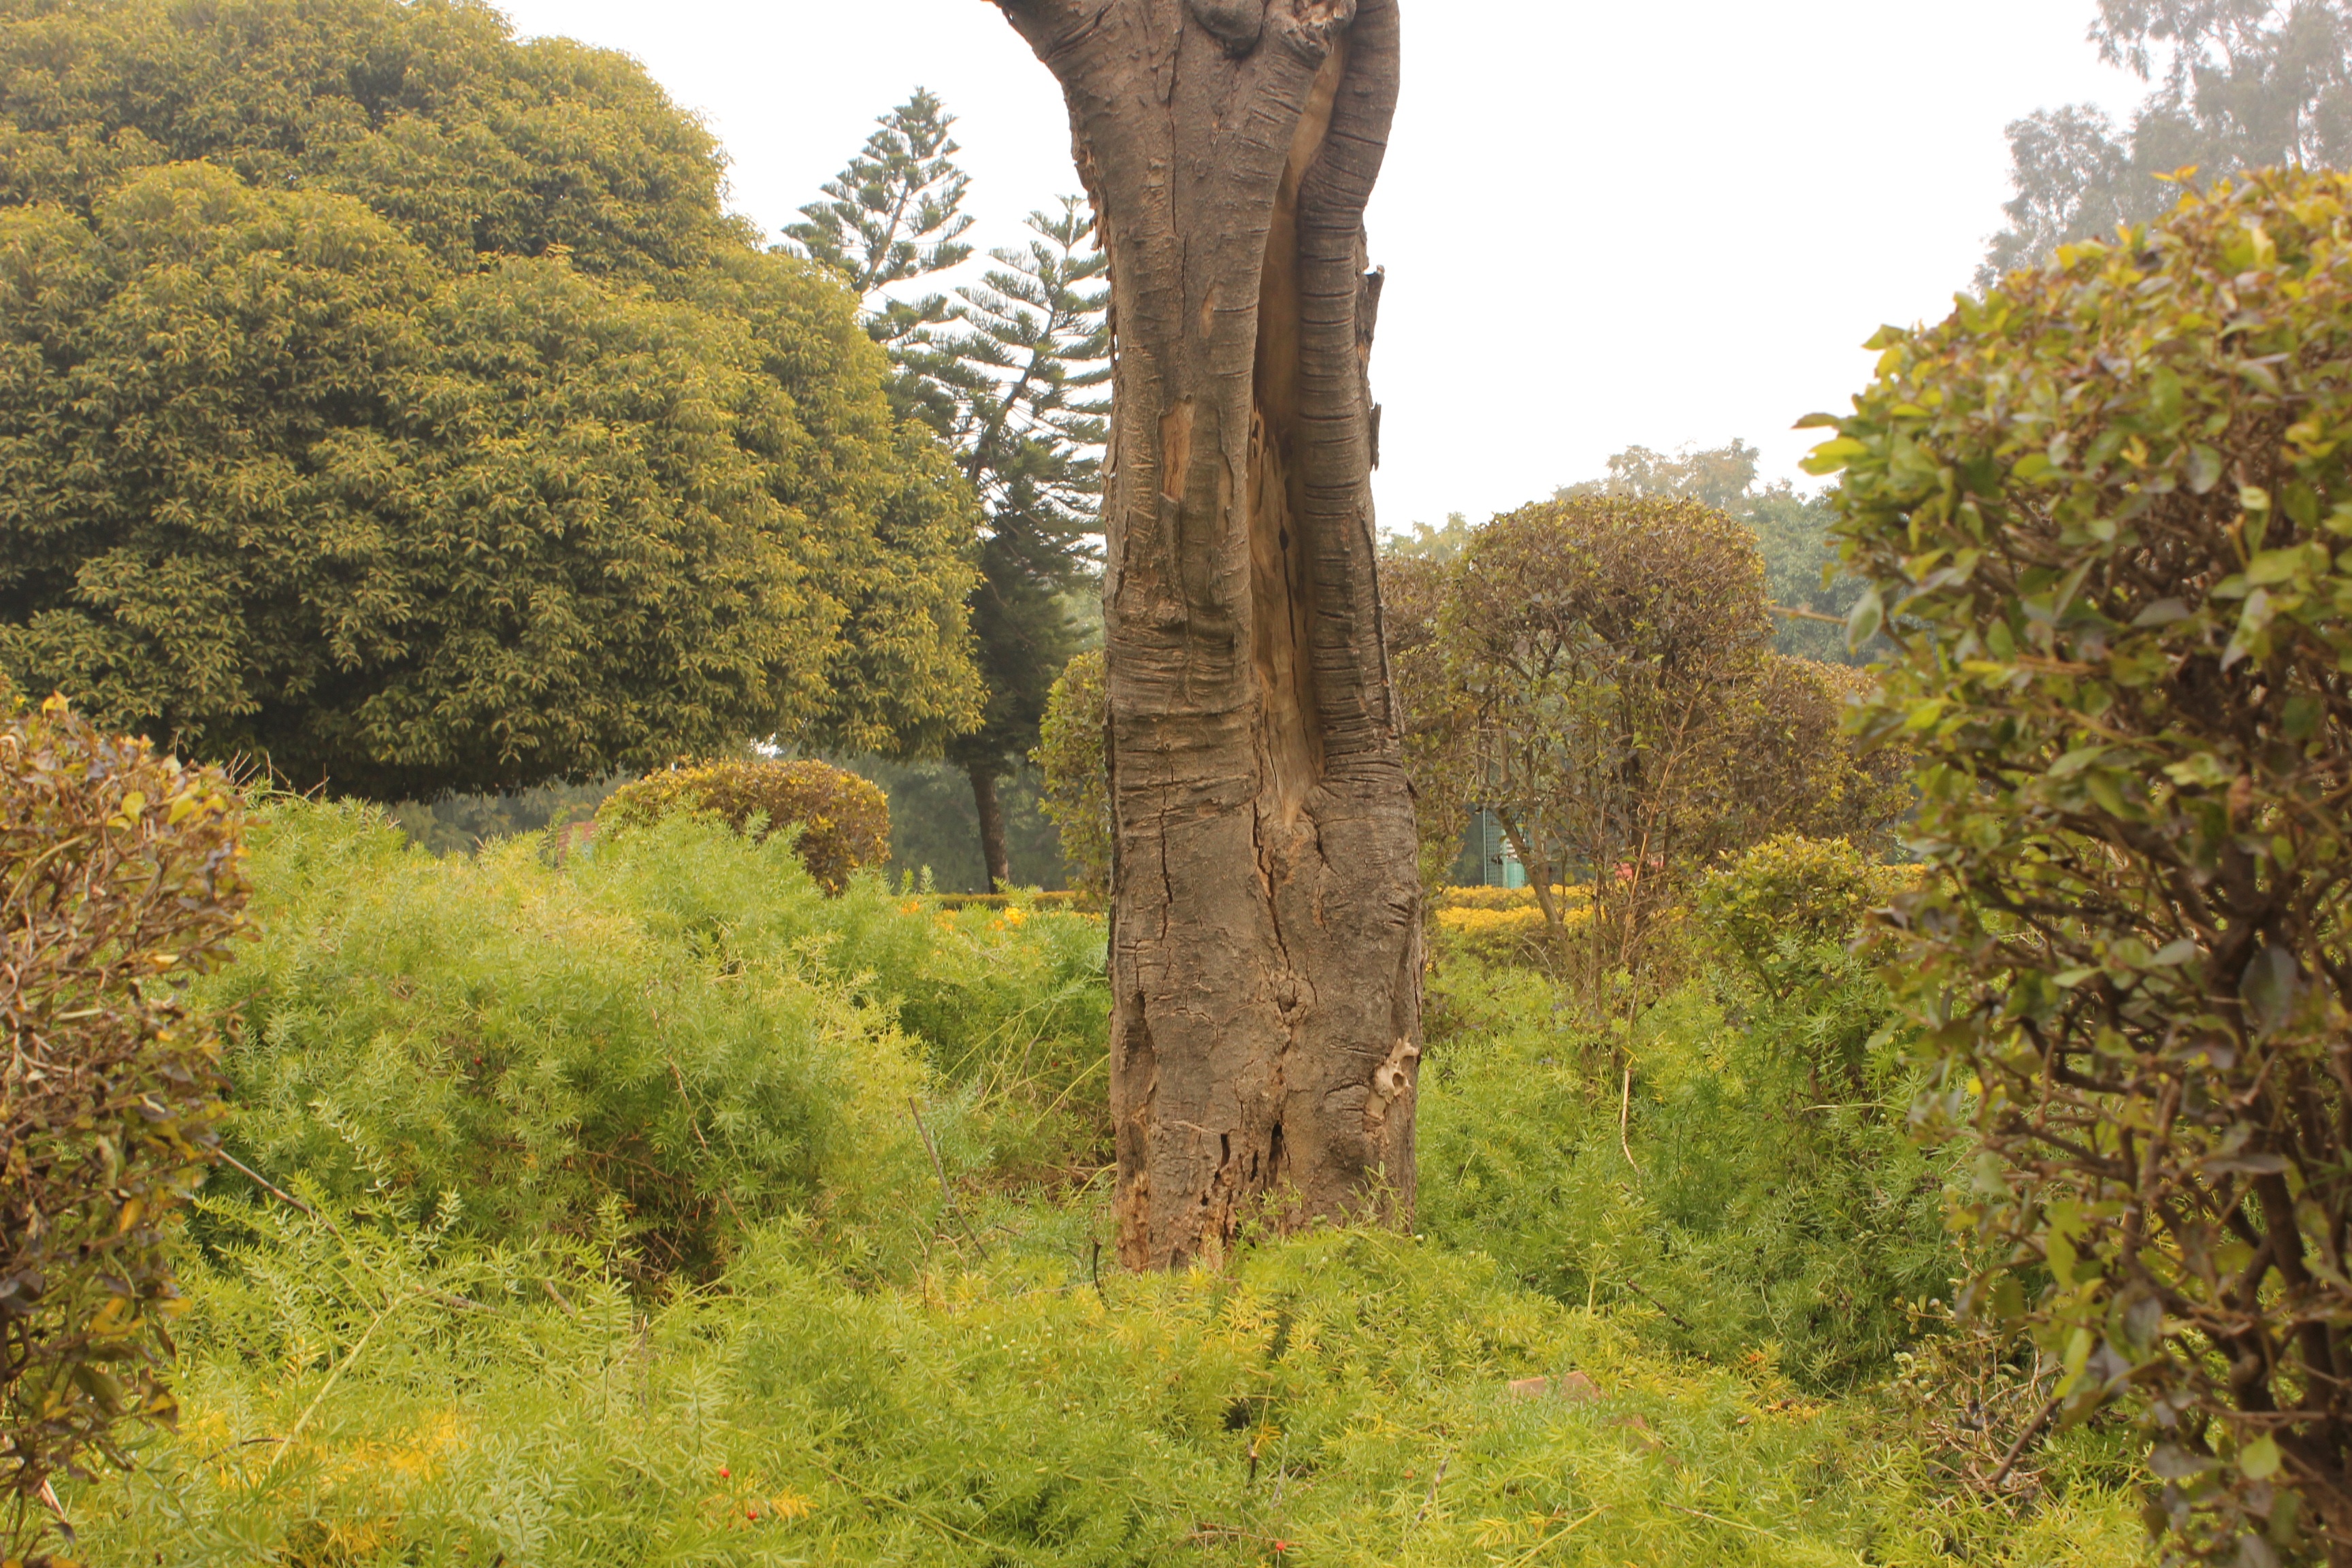
landscape, tree, nature, forest, grass, outdoor, branch, blossom, creative, growth, plant, trail, leaf, flower, bloom, summer, floral, environment, rose, young, spring, green, natural, autumn, park, fresh, botany, agriculture, garden, pink, season, life, ecology, design, gardening, shrub, deciduous, woodland, 17, ecosystem, sector, chandigarh, biome, woody plant, temperate broadleaf and mixed forest, temperate coniferous forest, punit